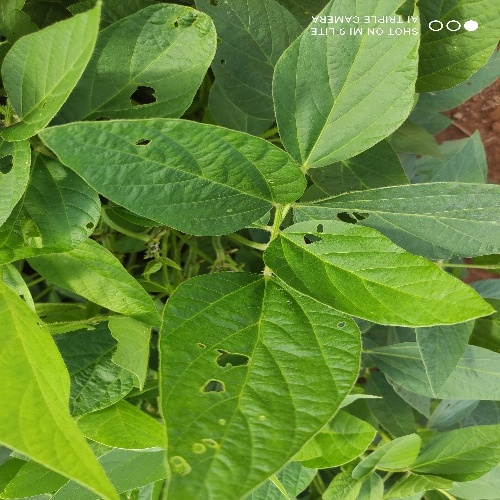
Label: Caterpillar